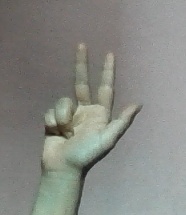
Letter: al